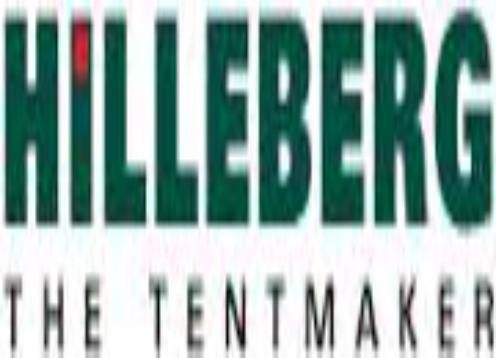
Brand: Hilleberg
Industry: Clothes